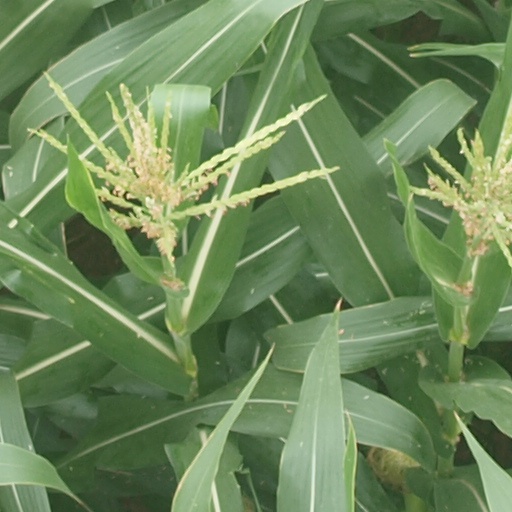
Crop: maize; corn